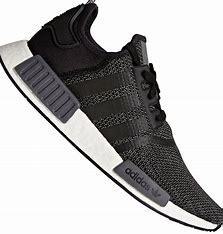
Brand: Adidas
Model: NMD_R1